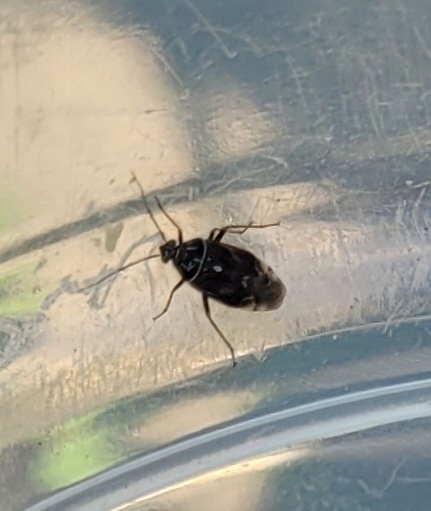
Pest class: lygus_bug